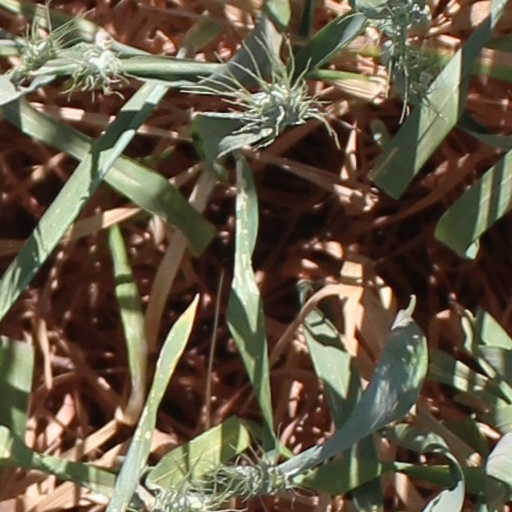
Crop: wheat